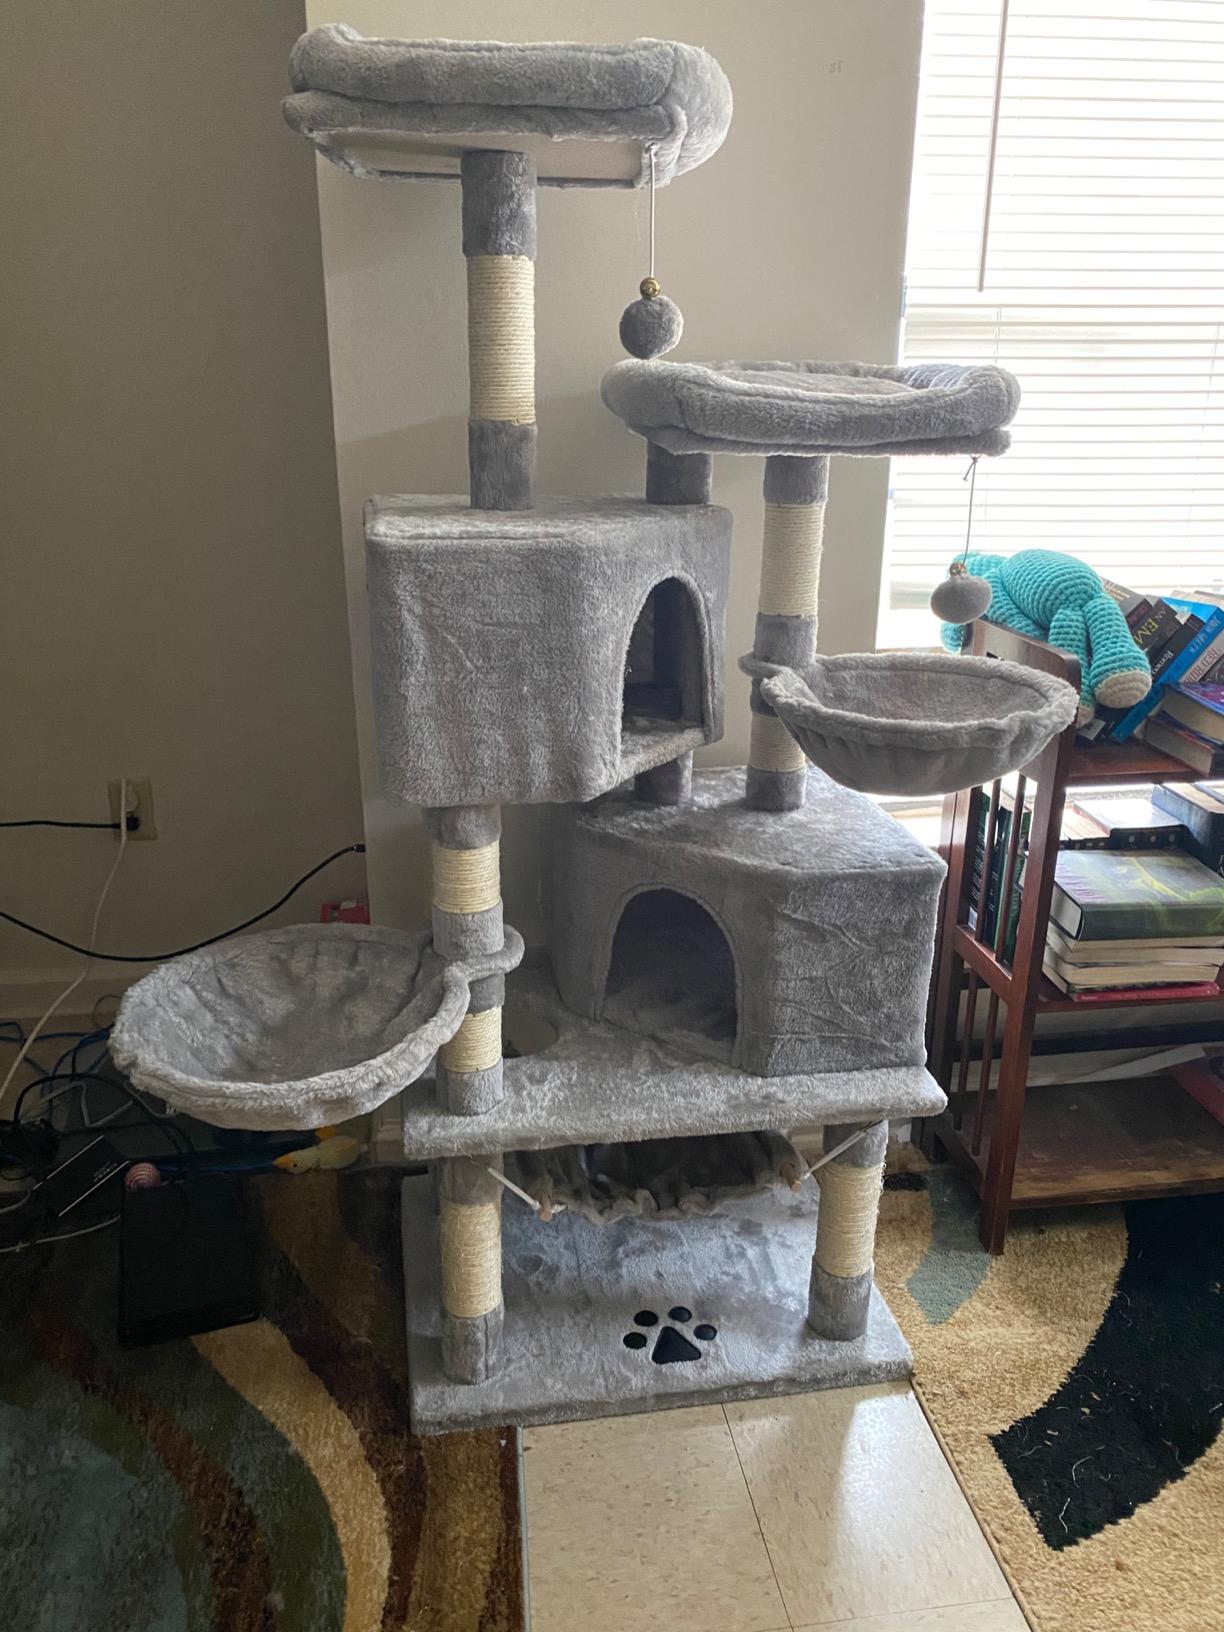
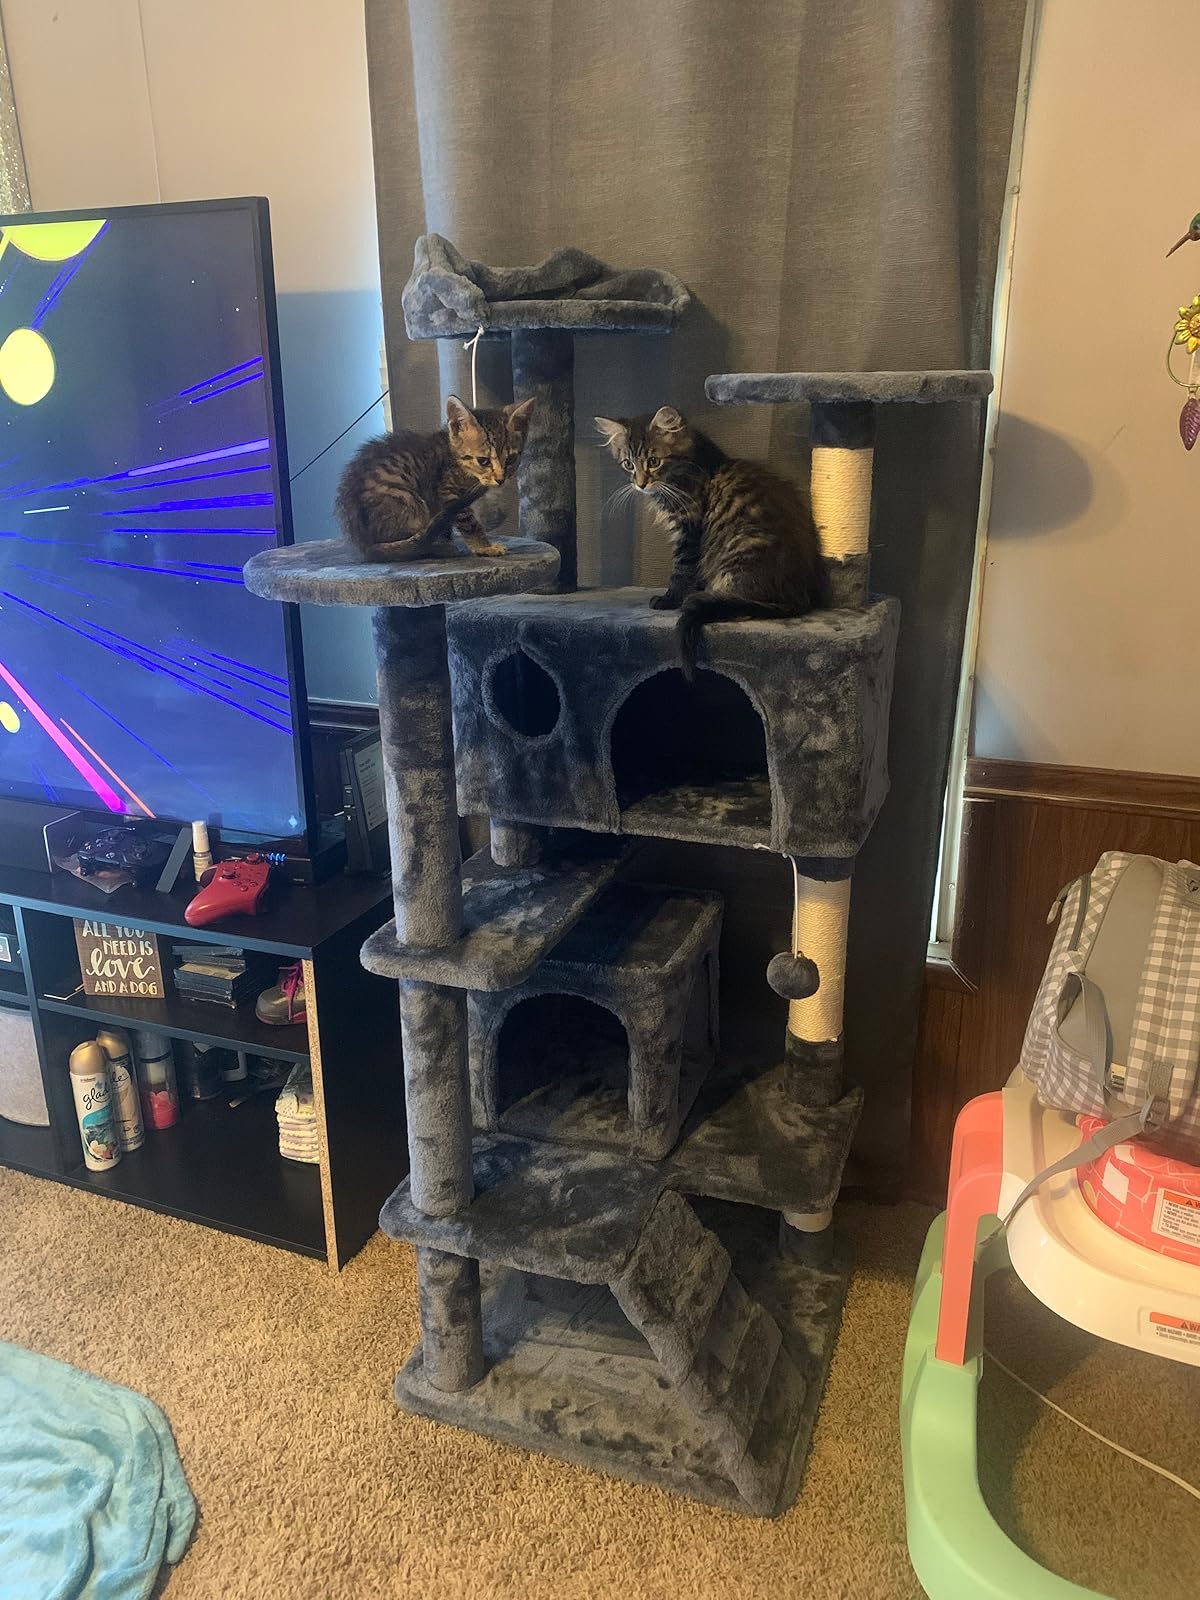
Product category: items_cat tree
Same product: no